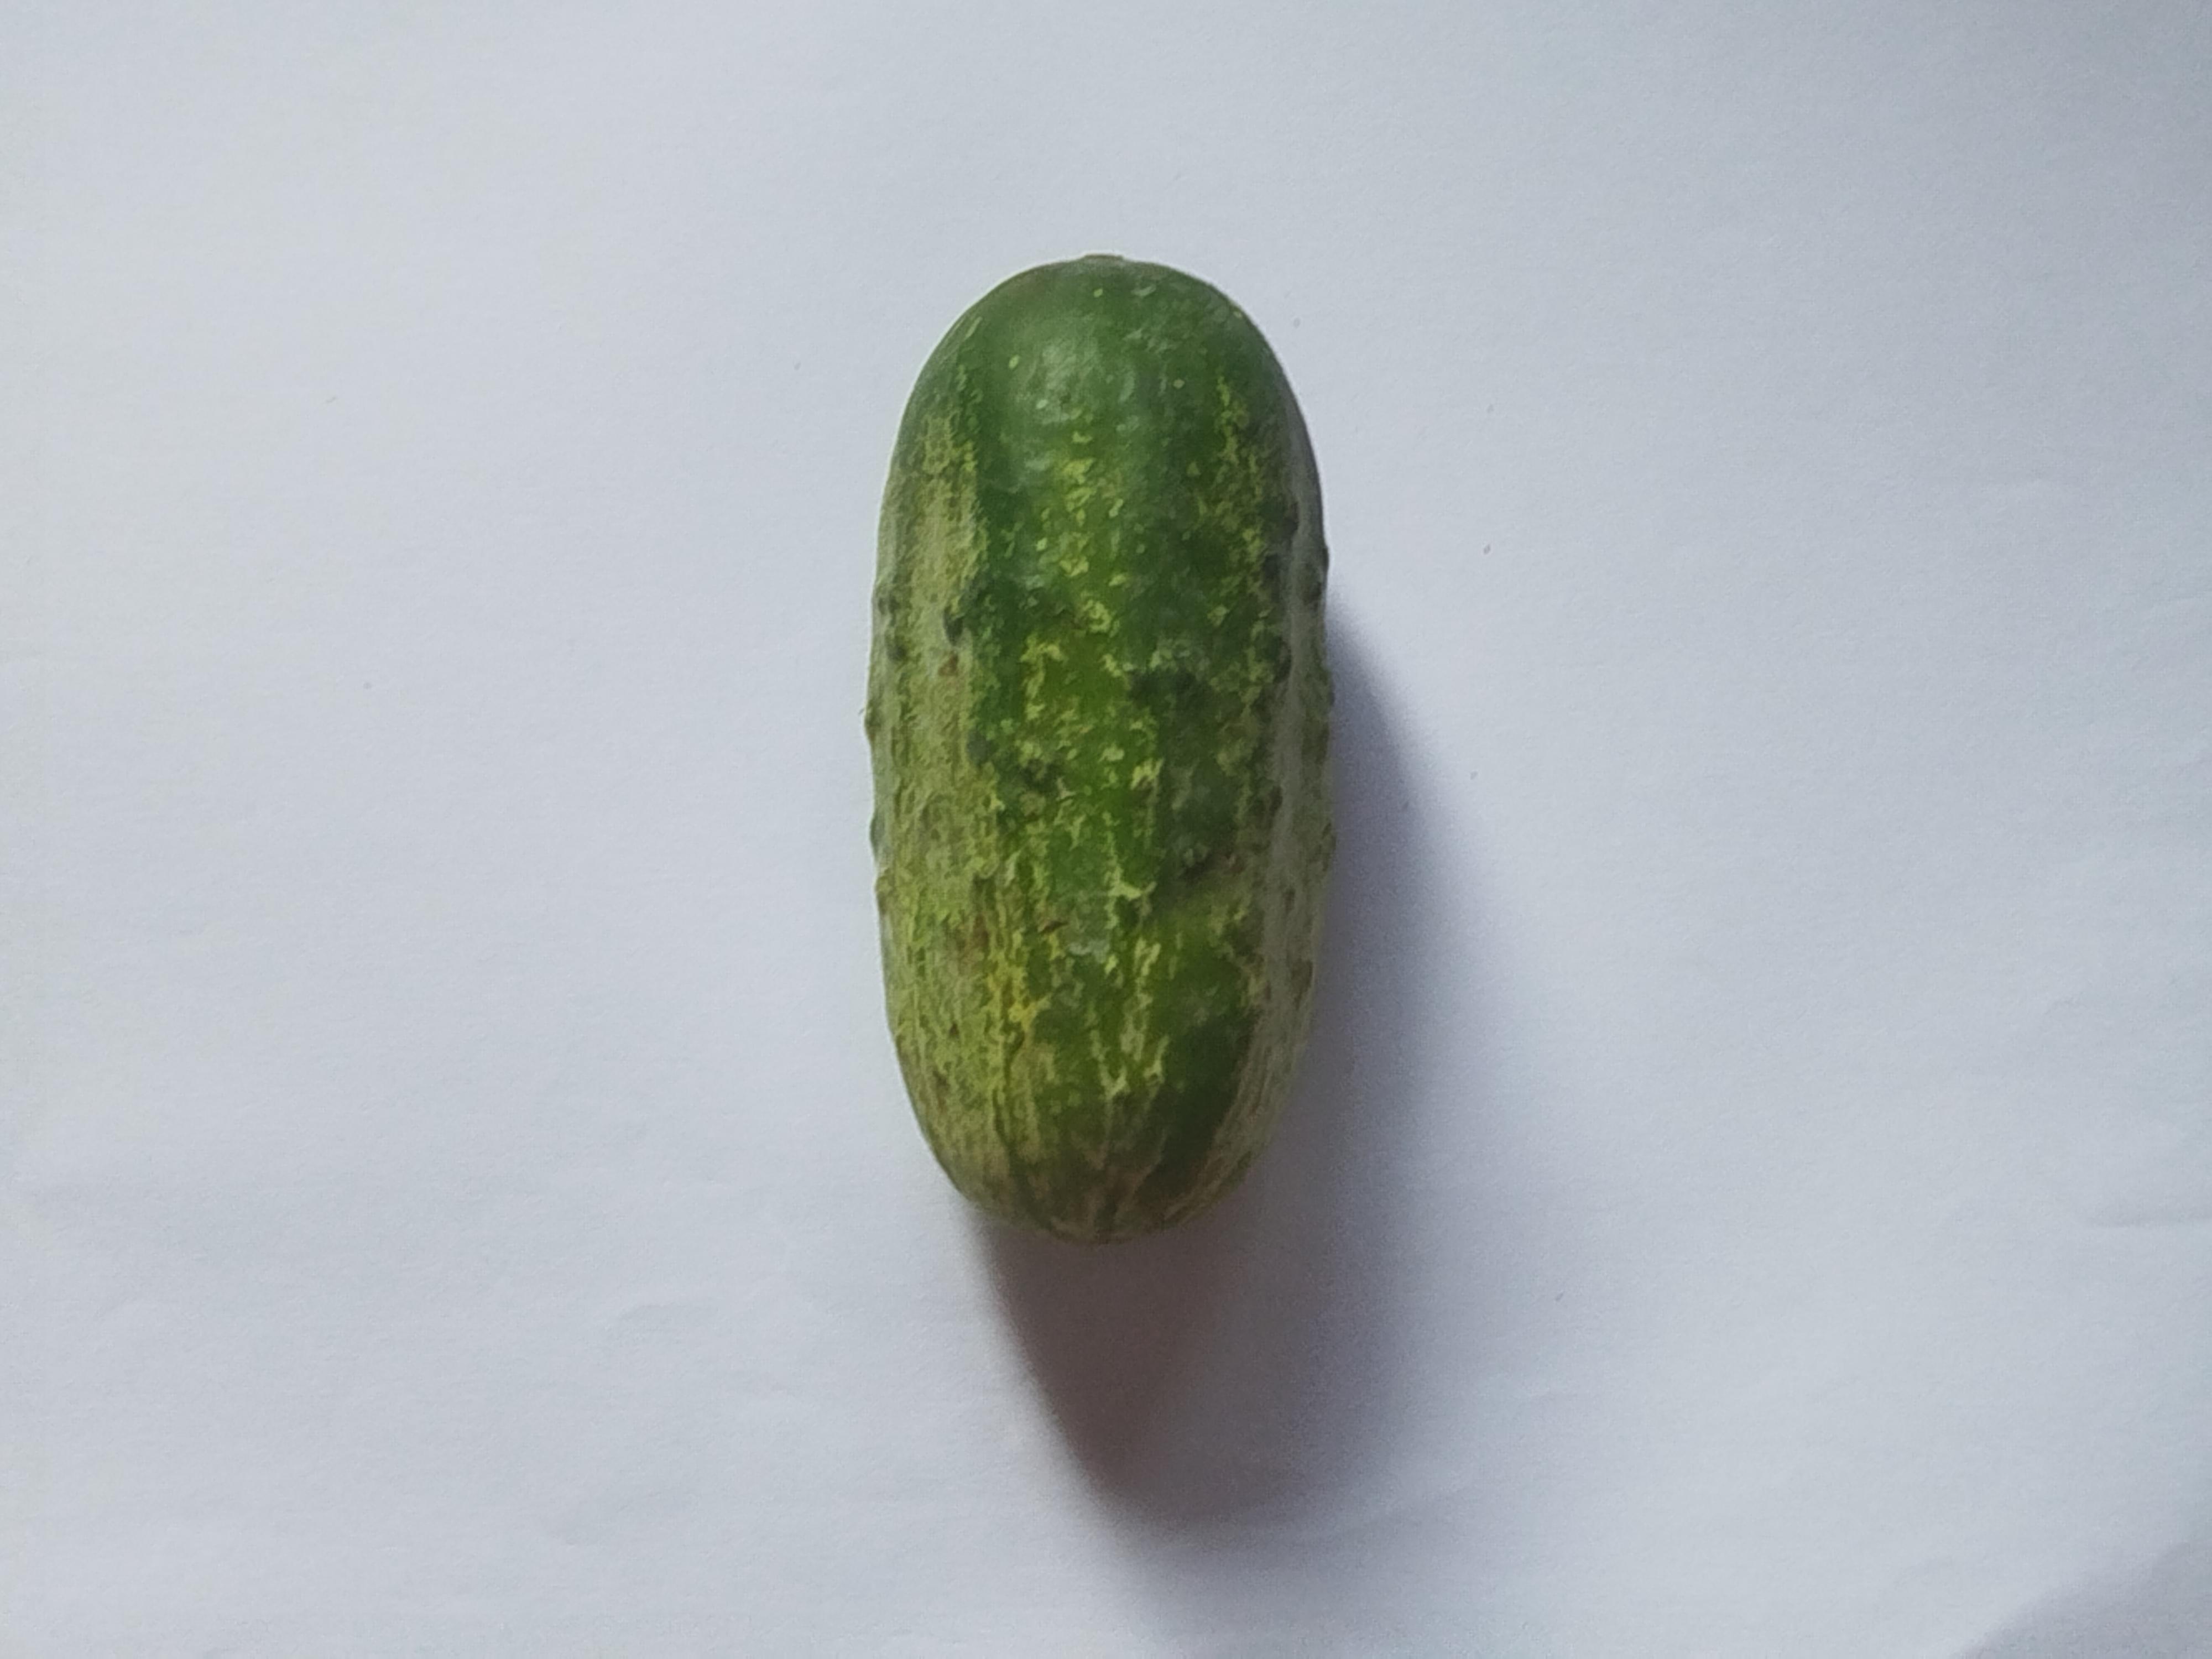
Label: Cucumber